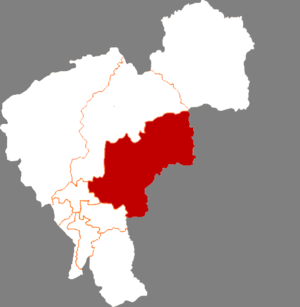
Jiutai est une ville de la province du Jilin en Chine. C'est une ville-district placée sous la juridiction de la ville sous-provinciale de Changchun. Elle est située à 70 km au nord-est du centre de Changchun et à 80 km au nord-ouest de Jilin.